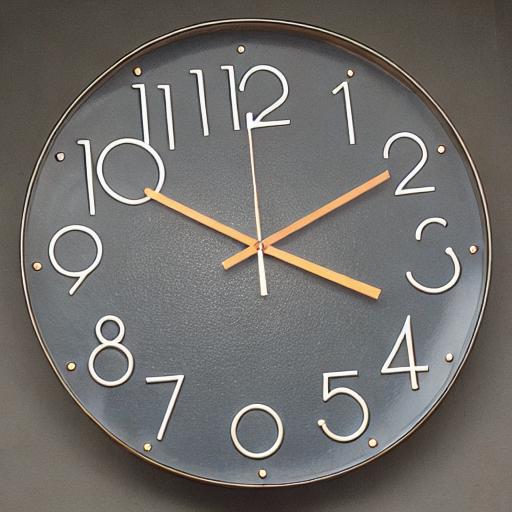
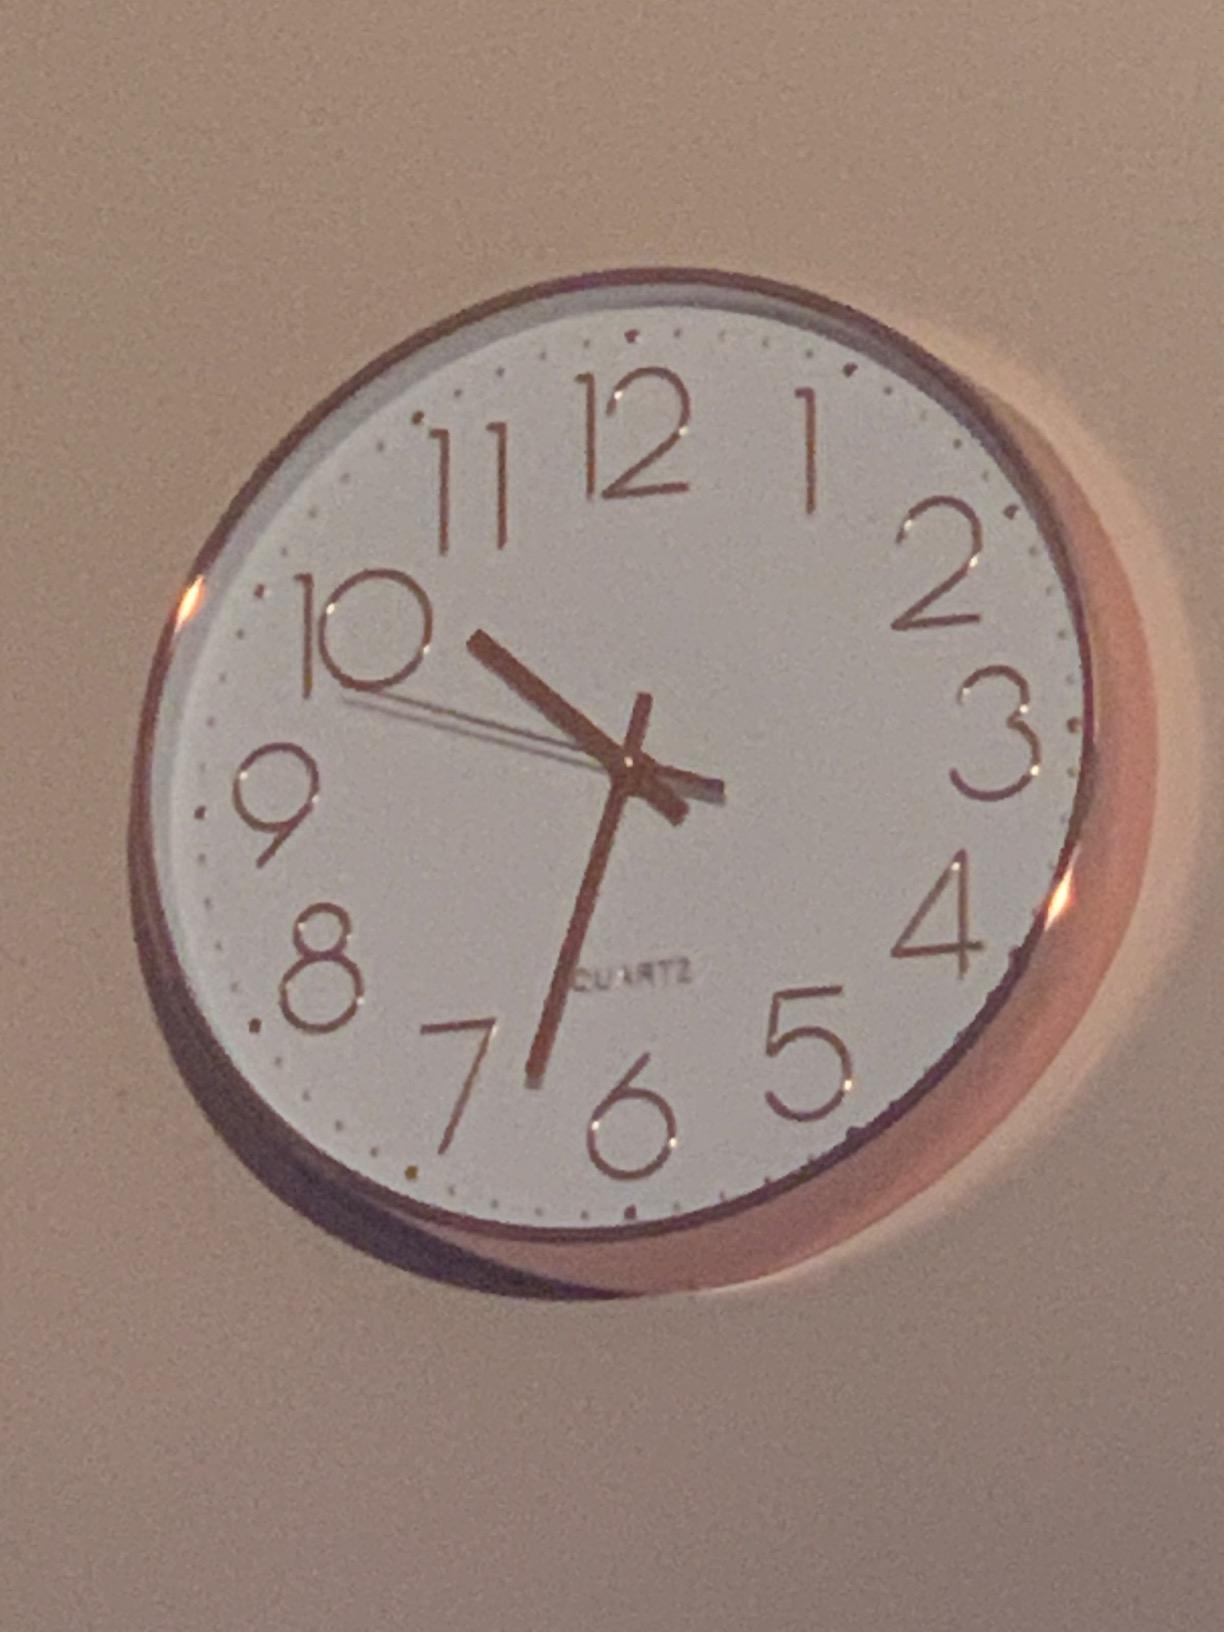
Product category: clock
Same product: no